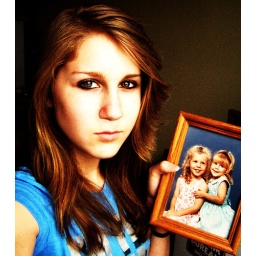
im the one in the blue dress to the right.